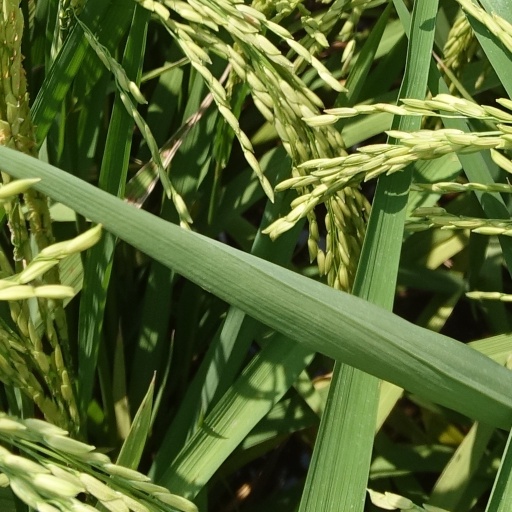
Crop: rice